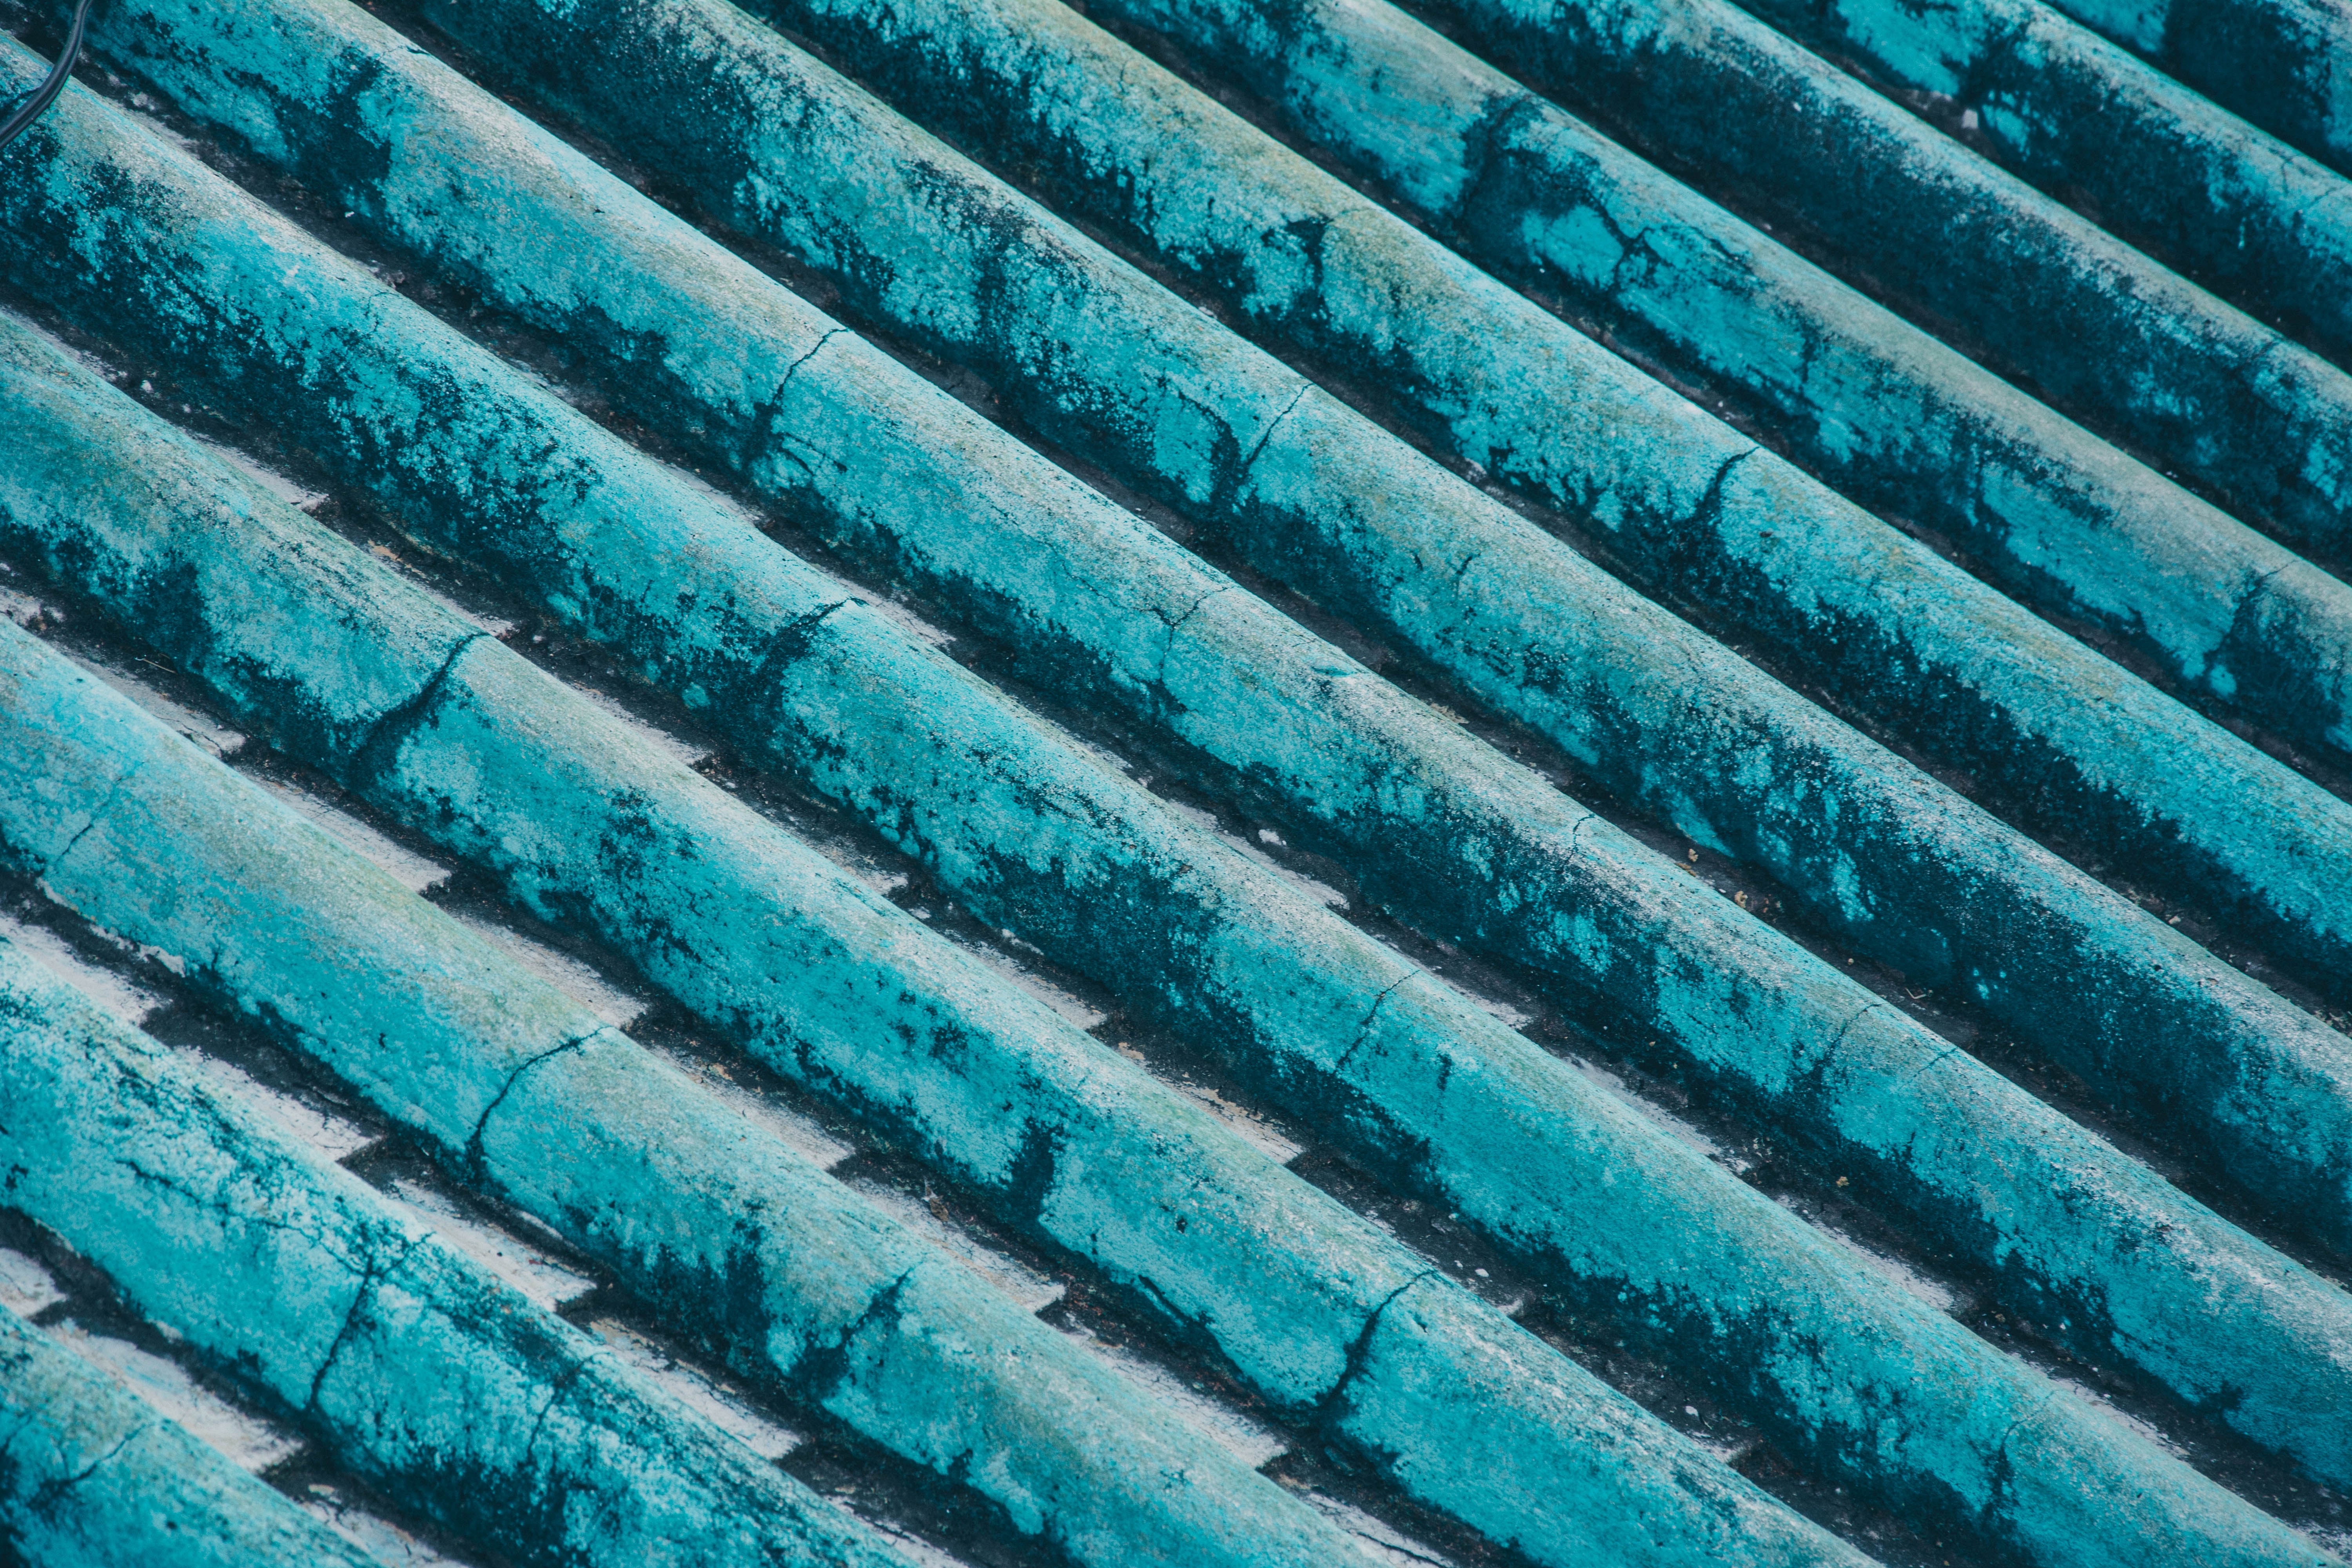
texture, wall, line, green, color, blue, material